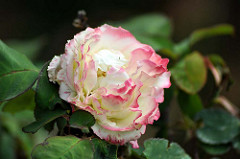
Flower: rose